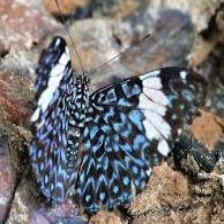
Species: RED CRACKER